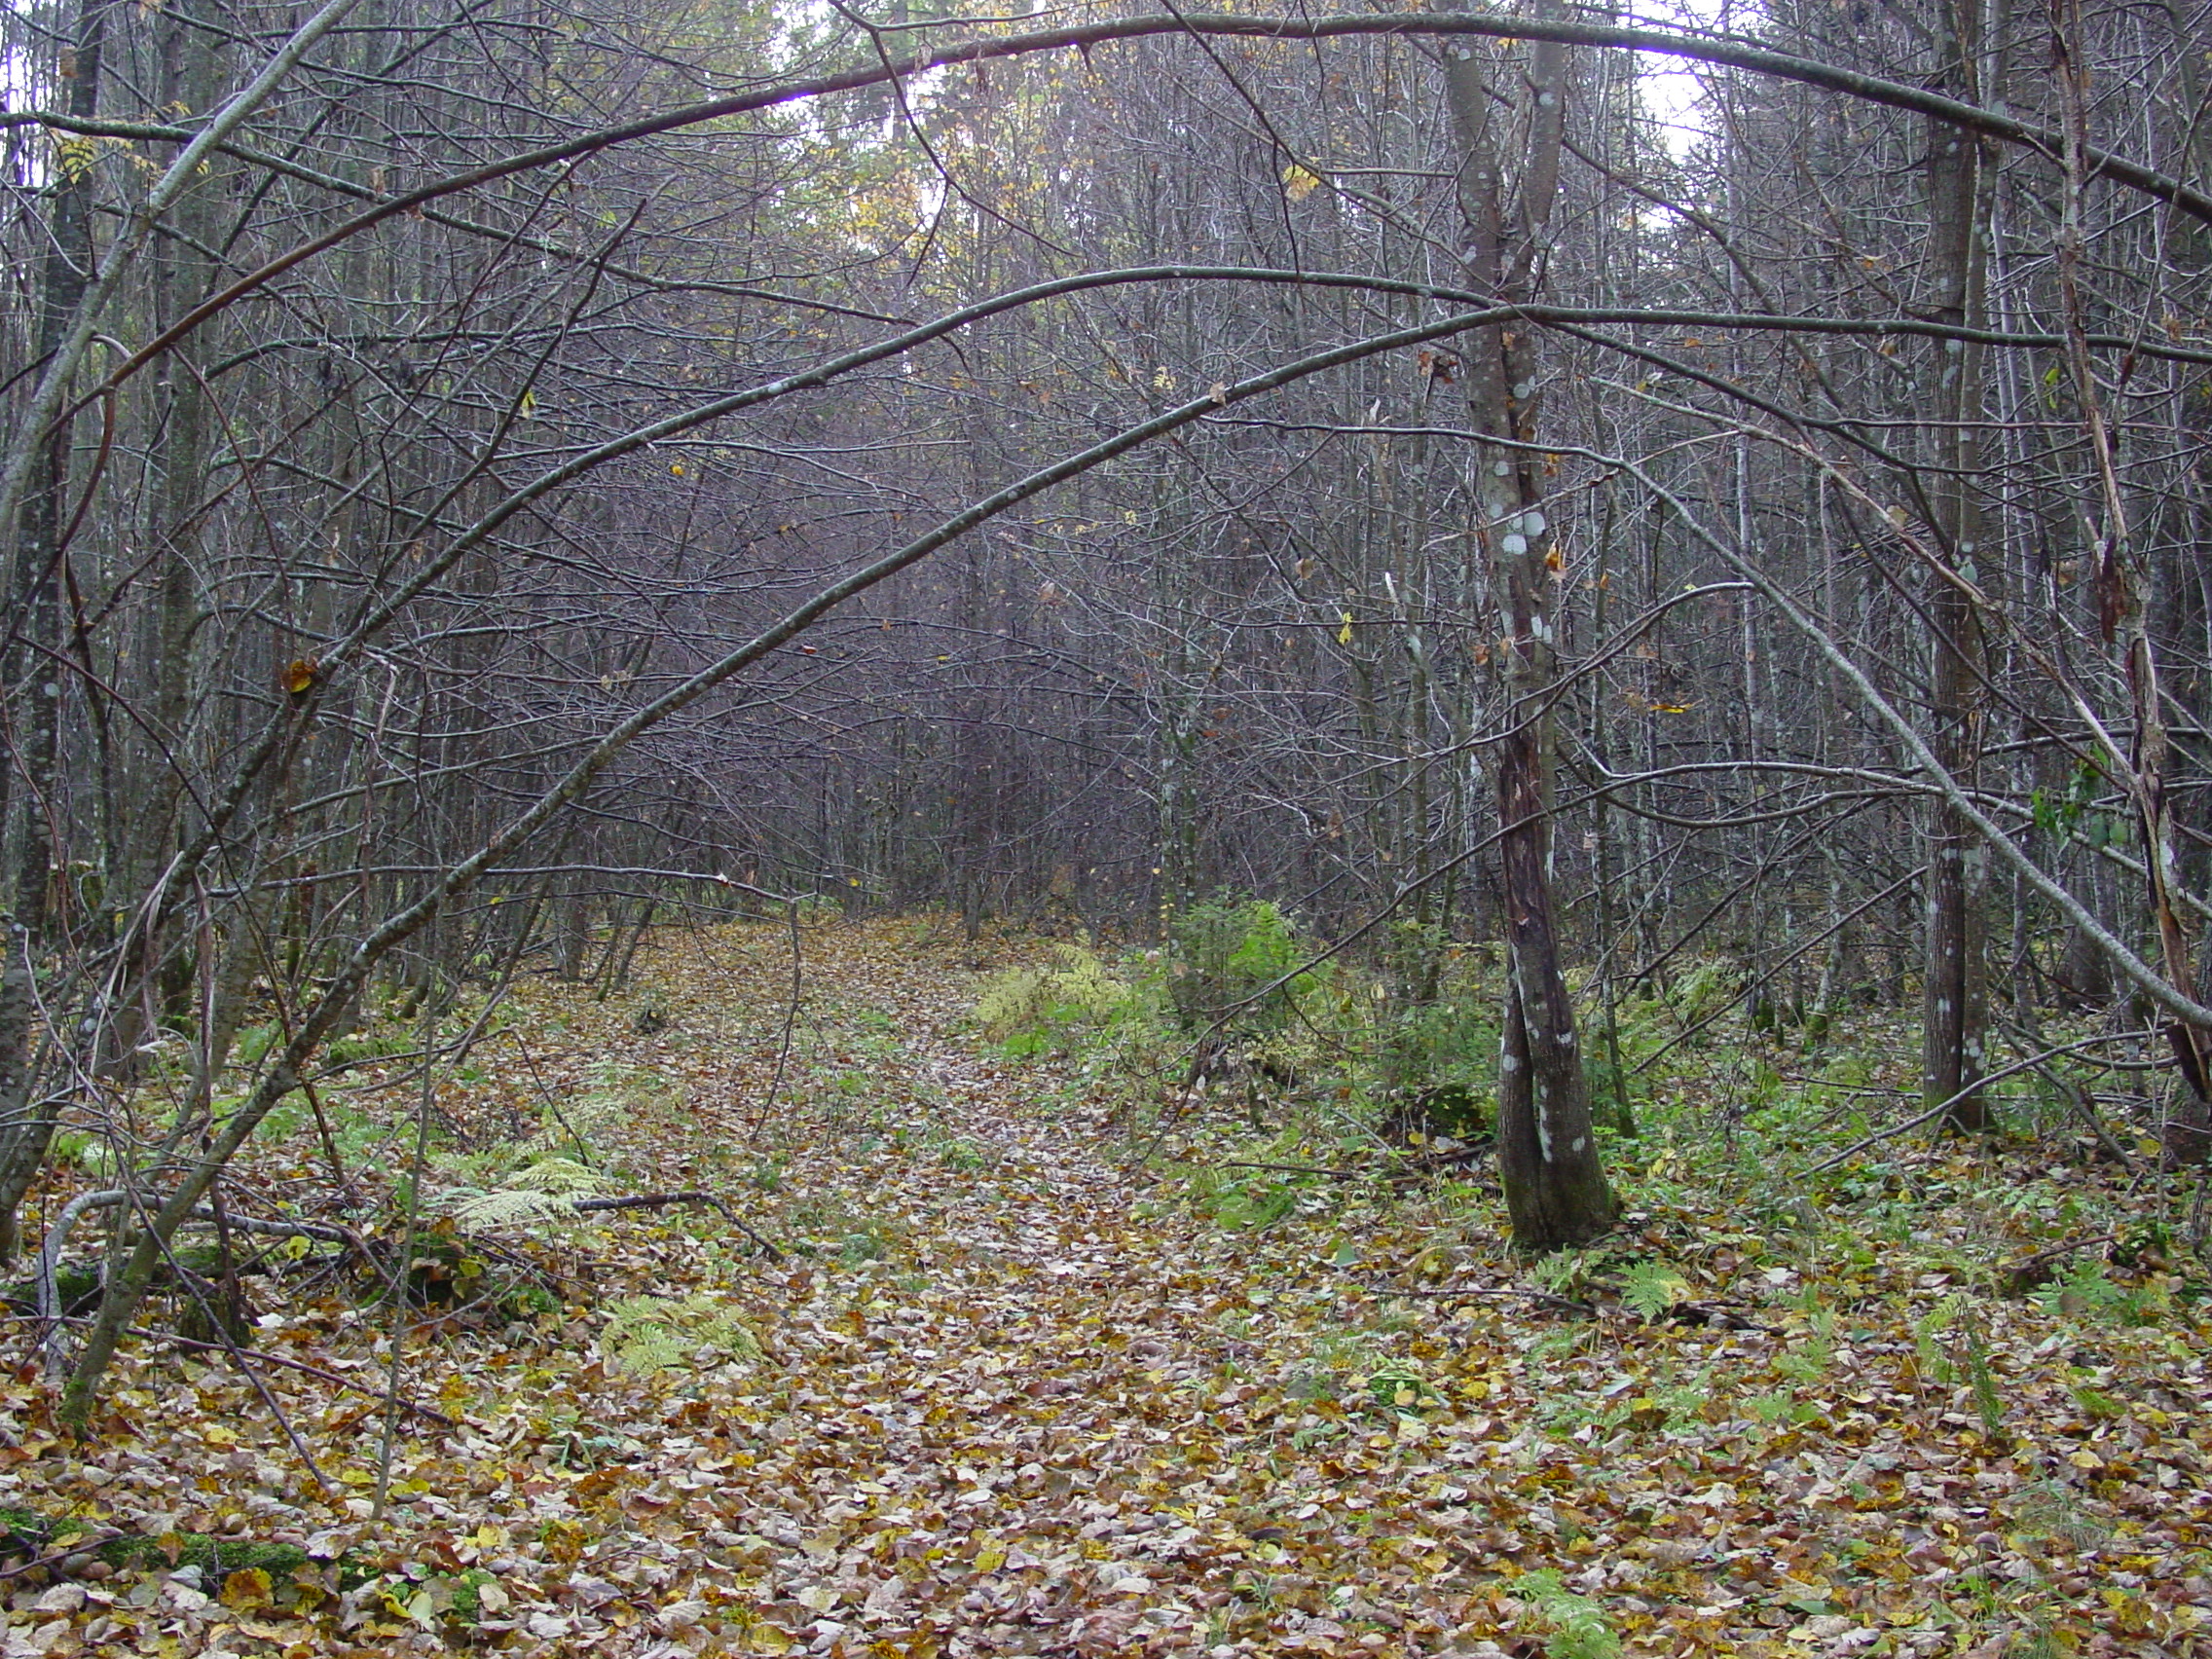
images, plant, plant community, tree, natural landscape, twig, branch, wood, trunk, vegetation, grass, biome, deciduous, terrestrial plant, groundcover, shrub, landscape, grove, People in nature, forest, temperate broadleaf and mixed forest, woodland, trail, spruce fir forest, flowering plant, jungle, Northern hardwood forest, old growth forest, soil, temperate coniferous forest, shade, winter, tropical and subtropical coniferous forests, riparian forest, garden, subshrub, path, wildlife, valdivian temperate rain forest, autumn, wildflower, plant stem, mist, landscaping